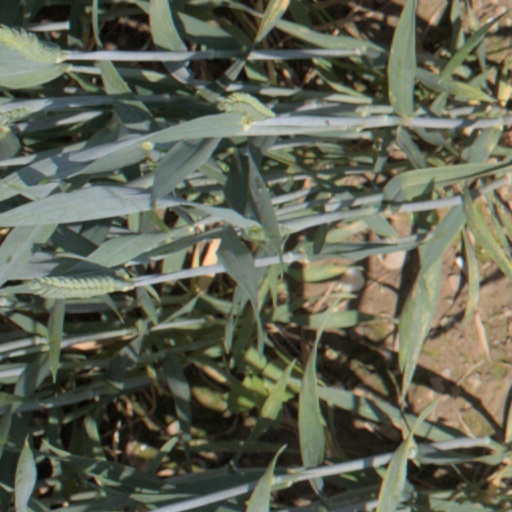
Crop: wheat